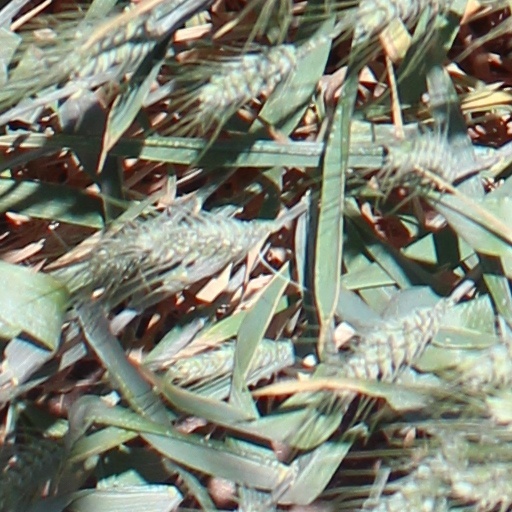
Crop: wheat